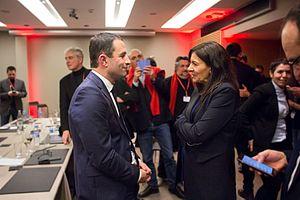
Benoit Hamon félicité par la maire de Paris Anne Hidalgo le soir du second tour de la primaire à la Maison de la Mutualité.